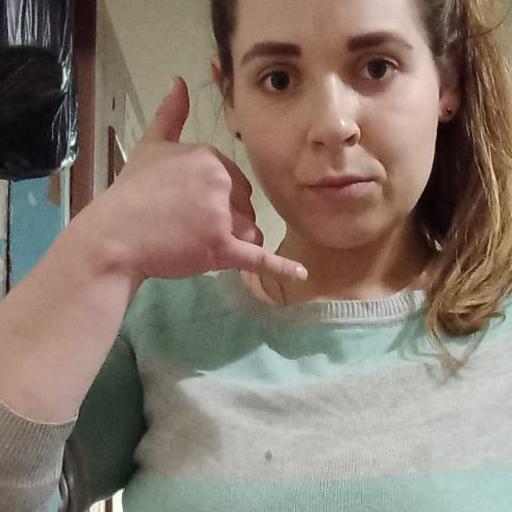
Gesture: call